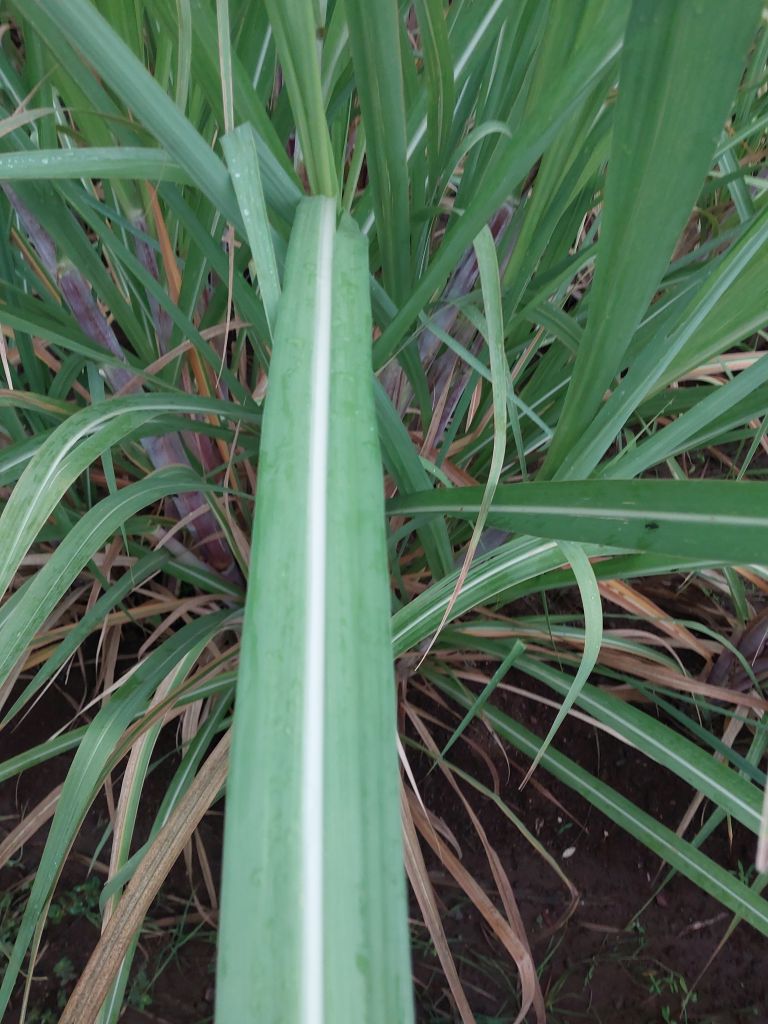
Label: Healthy